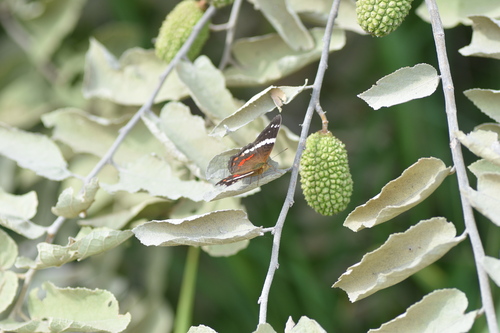
Scientific name: Anartia fatima
Common name: Banded peacock
Family: Nymphalidae
Order: Lepidoptera
Pollinator type: Primary pollinator
Habitat: Open areas and gardens
Geographic range: South America
Conservation status: Least Concern